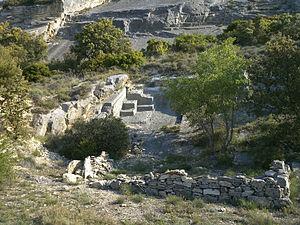
Carrière de pierres d'Aubune
Les Dentelles de Montmirail, situées dans le département français de Vaucluse, sont une chaîne de montagne qui marque la limite occidentale des monts de Vaucluse. Elles sont situées au nord de Carpentras, au sud de Vaison-la-Romaine et à l'ouest du mont Ventoux. Leur point culminant est la crête de Saint-Amand à 722 mètres d'altitude.